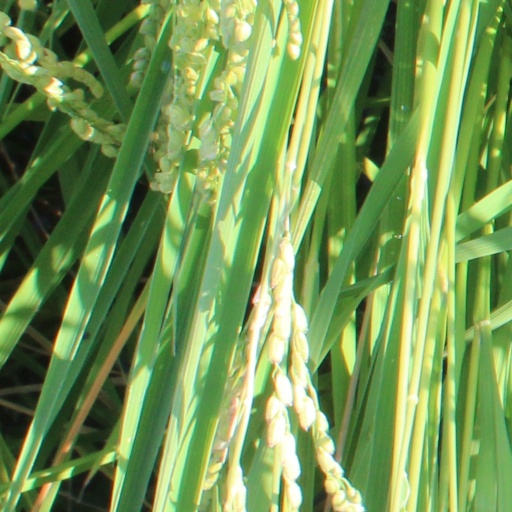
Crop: rice